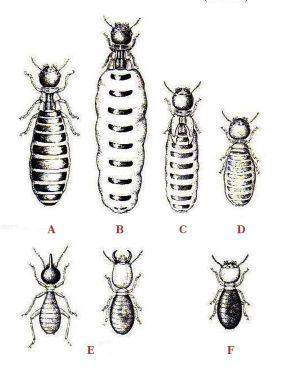
Le polyphénisme est la propriété des espèces animales qui se présentent sous plusieurs formes différentes, à un même stade de développement ou plus généralement, à la fin de leur développement. Il est à distinguer du polymorphisme génétique en ce que celui-ci dépend de variation génétiques au sein d'une population ou d'une espèce, tandis que le polyphénisme est l'expression de phénotypes différents à partir du même matériel génétique. Les exemples de polyphénisme sont un domaine majeur d'études d'épigénétique.